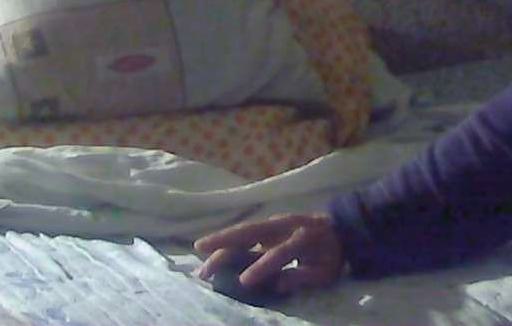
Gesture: no_gesture